Dutch Americans

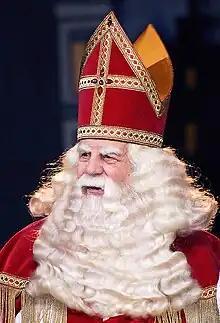
Sinterklaas

The first Dutch settlers lived in small isolated communities, and as a consequence were barely exposed to English. As the Dutch lost their own colonies in North America to the British, the Dutch settlers increasingly were exposed to other immigrants and their languages and the Dutch language gradually started to disappear. The 2009-2013 American Community Survey estimated 141,580 people of 5 years and over to speak Dutch at home, which was equal to 0.0486% of the population in the United States. In 2021, 95.3% of the total Dutch American population of 5 years and over only spoke English at home.